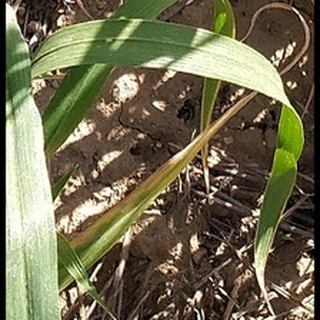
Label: healthy_wheat